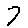
Label: 7